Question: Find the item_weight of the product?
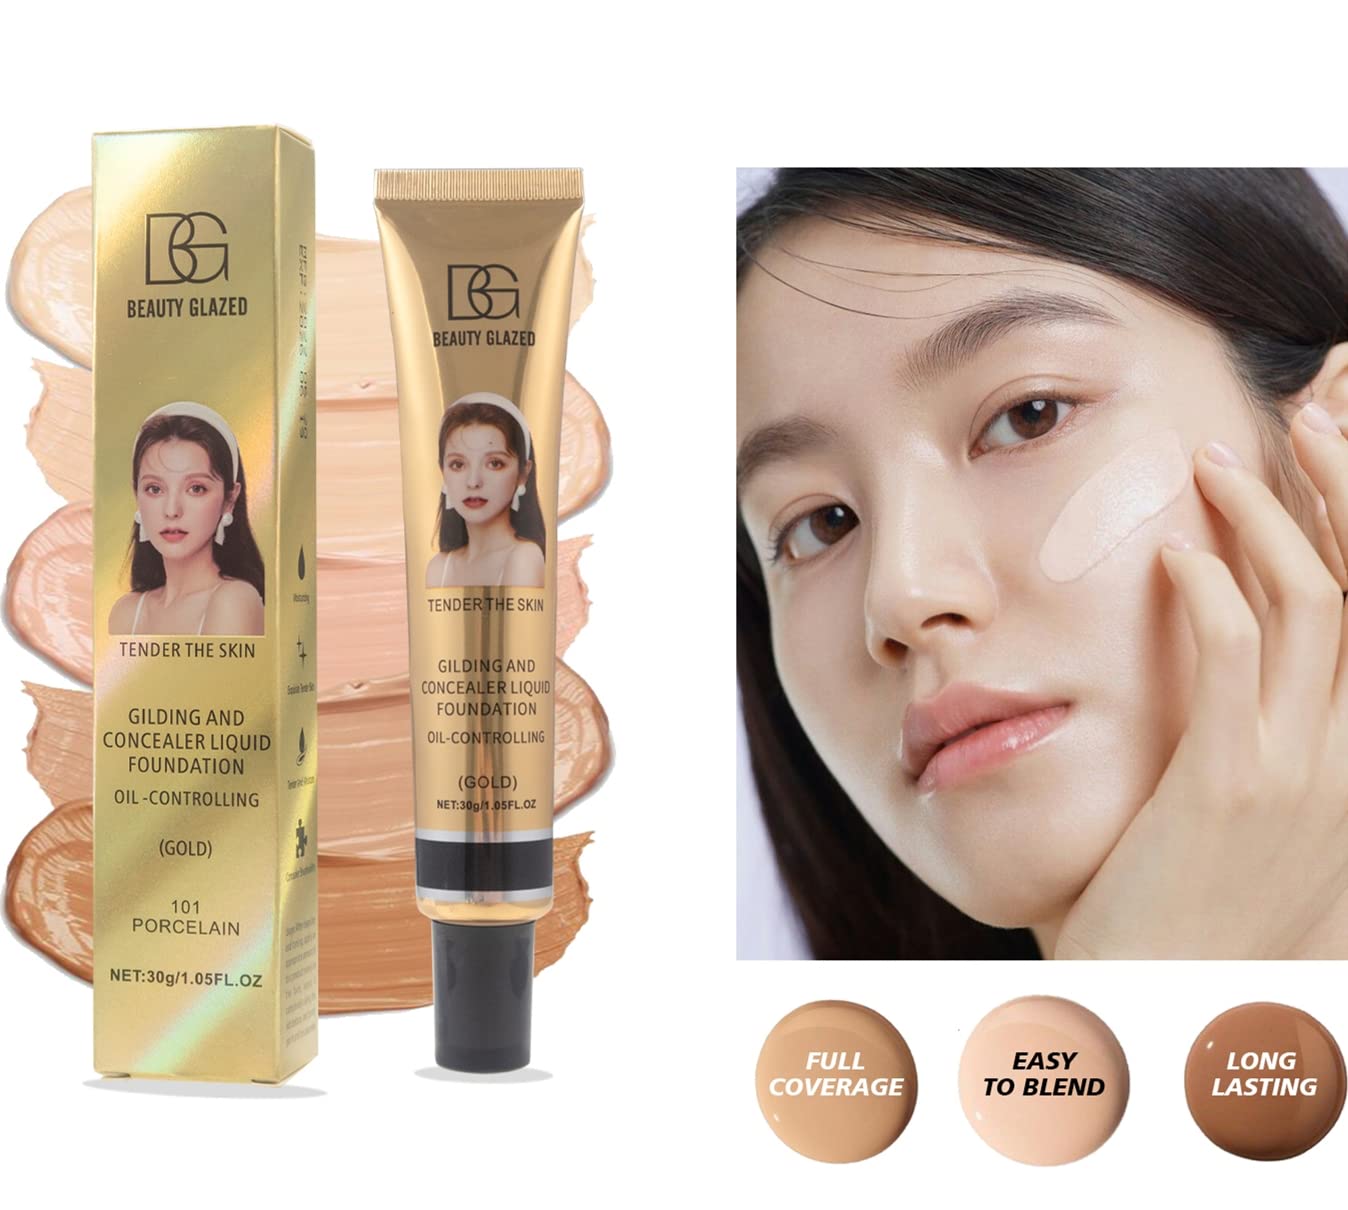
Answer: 30.0 gram